Hajj

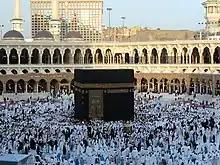
Pilgrims performing Tawaf around the Kaaba

At Mina, the pilgrims perform symbolic Stoning of the Devil (Ramy al-Jamarat) by throwing seven stones from sunrise to sunset at only the largest of the three pillars, known as Jamrat al-Aqabah. The remaining two pillars (jamarah) are not stoned on this day. These pillars are said to represent Satan. Pilgrims climb ramps to the multi-levelled Jamaraat Bridge, from which they can throw their pebbles at the jamarat. Because of safety reasons, in 2004 the pillars were replaced by long walls, with catch basins below to collect the pebbles.